Anthony Bourdain: Parts Unknown

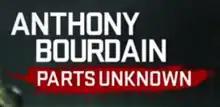
Logo

Anthony Bourdain: Parts Unknown is an American travel and food show on CNN that premiered on April 14, 2013. In the show, Anthony Bourdain travels the world uncovering lesser-known places and exploring their cultures and cuisine. The show won twelve Primetime Emmy Awards out of 31 nominations, as well as a 2013 Peabody Award. The digital series Explore Parts Unknown, an editorial partnership with Roads & Kingdoms, won a Primetime Emmy Award for Outstanding Short Form Nonfiction or Reality Series. "Parts Unknown" aired the last collection of episodes on CNN in the autumn of 2018. The series finale, titled "Lower East Side"—bringing Bourdain's culinary travelogue full circle back to Bourdain's hometown of New York—aired November 11, 2018.